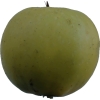
Label: Apple 13